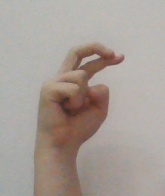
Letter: zay